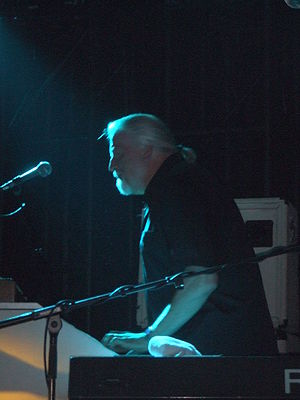
Jon Lord / Senere arbejde 1984-2006
Lord til Sunflower Jam i London, 2007
John Douglas Lord var en engelsk komponist, keyboard-, klaver- og hammondorgel-spiller, der var kendt for at fusionere rock med klassisk og barokmusik. Han var mest kendt fra det britiske hard rock-band Deep Purple, som han var med til at danne i 1968. Han var medlem af Deep Purple fra 1968-1976 og igen fra 1984-2001 og han samarbejdede med de andre medlemmer af bandet om mange af gruppens mest populære sange. Han og trommeslageren Ian Paice var de eneste medlemmer, der kontinuerligt var en del af bandet fra 1968-1976. Han har desuden været medlem af The Artwoods, Paice Ashton Lord, Whitesnake og The Flower Pot Men.